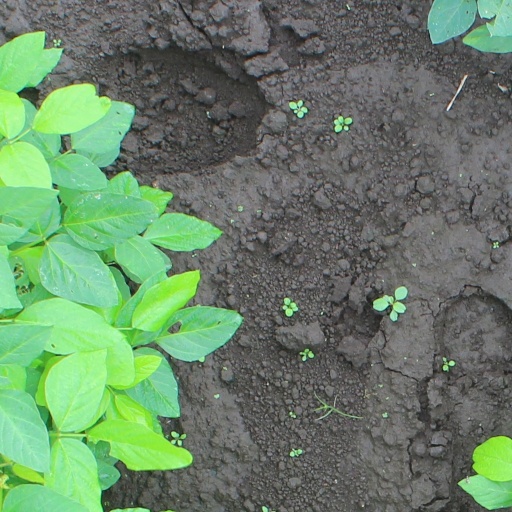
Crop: soybean